Louis Bonnet

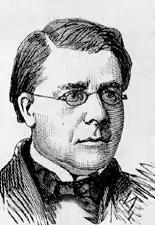

Louis Eugène Bonnet (6 October 1815 – 26 November 1892) was a French doctor and politician who was Senator of Ain from 1876 to 1885.